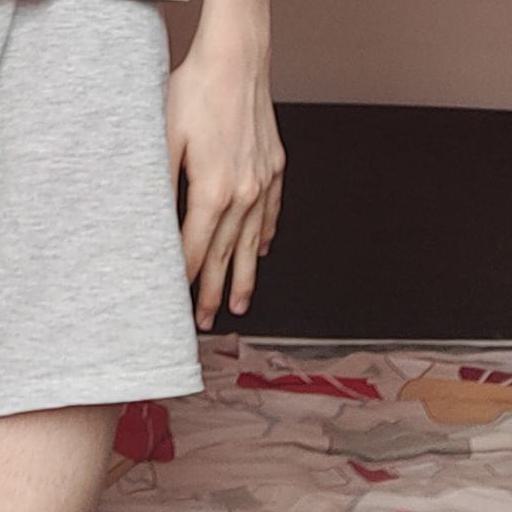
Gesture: no_gesture